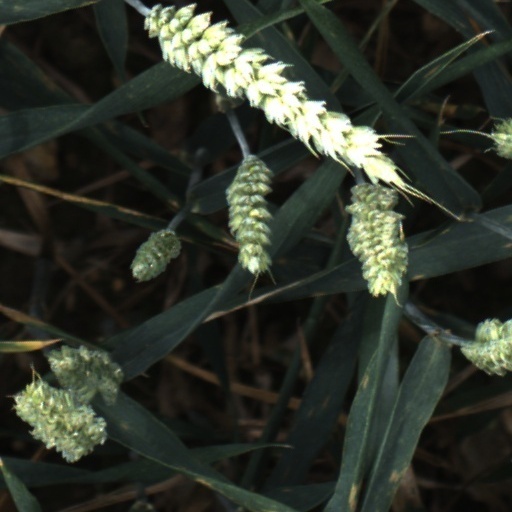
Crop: wheat